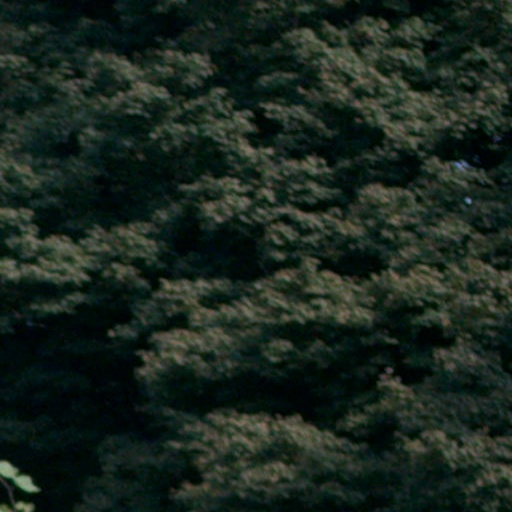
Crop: cassava